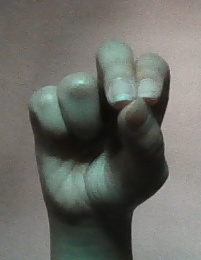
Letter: gaaf